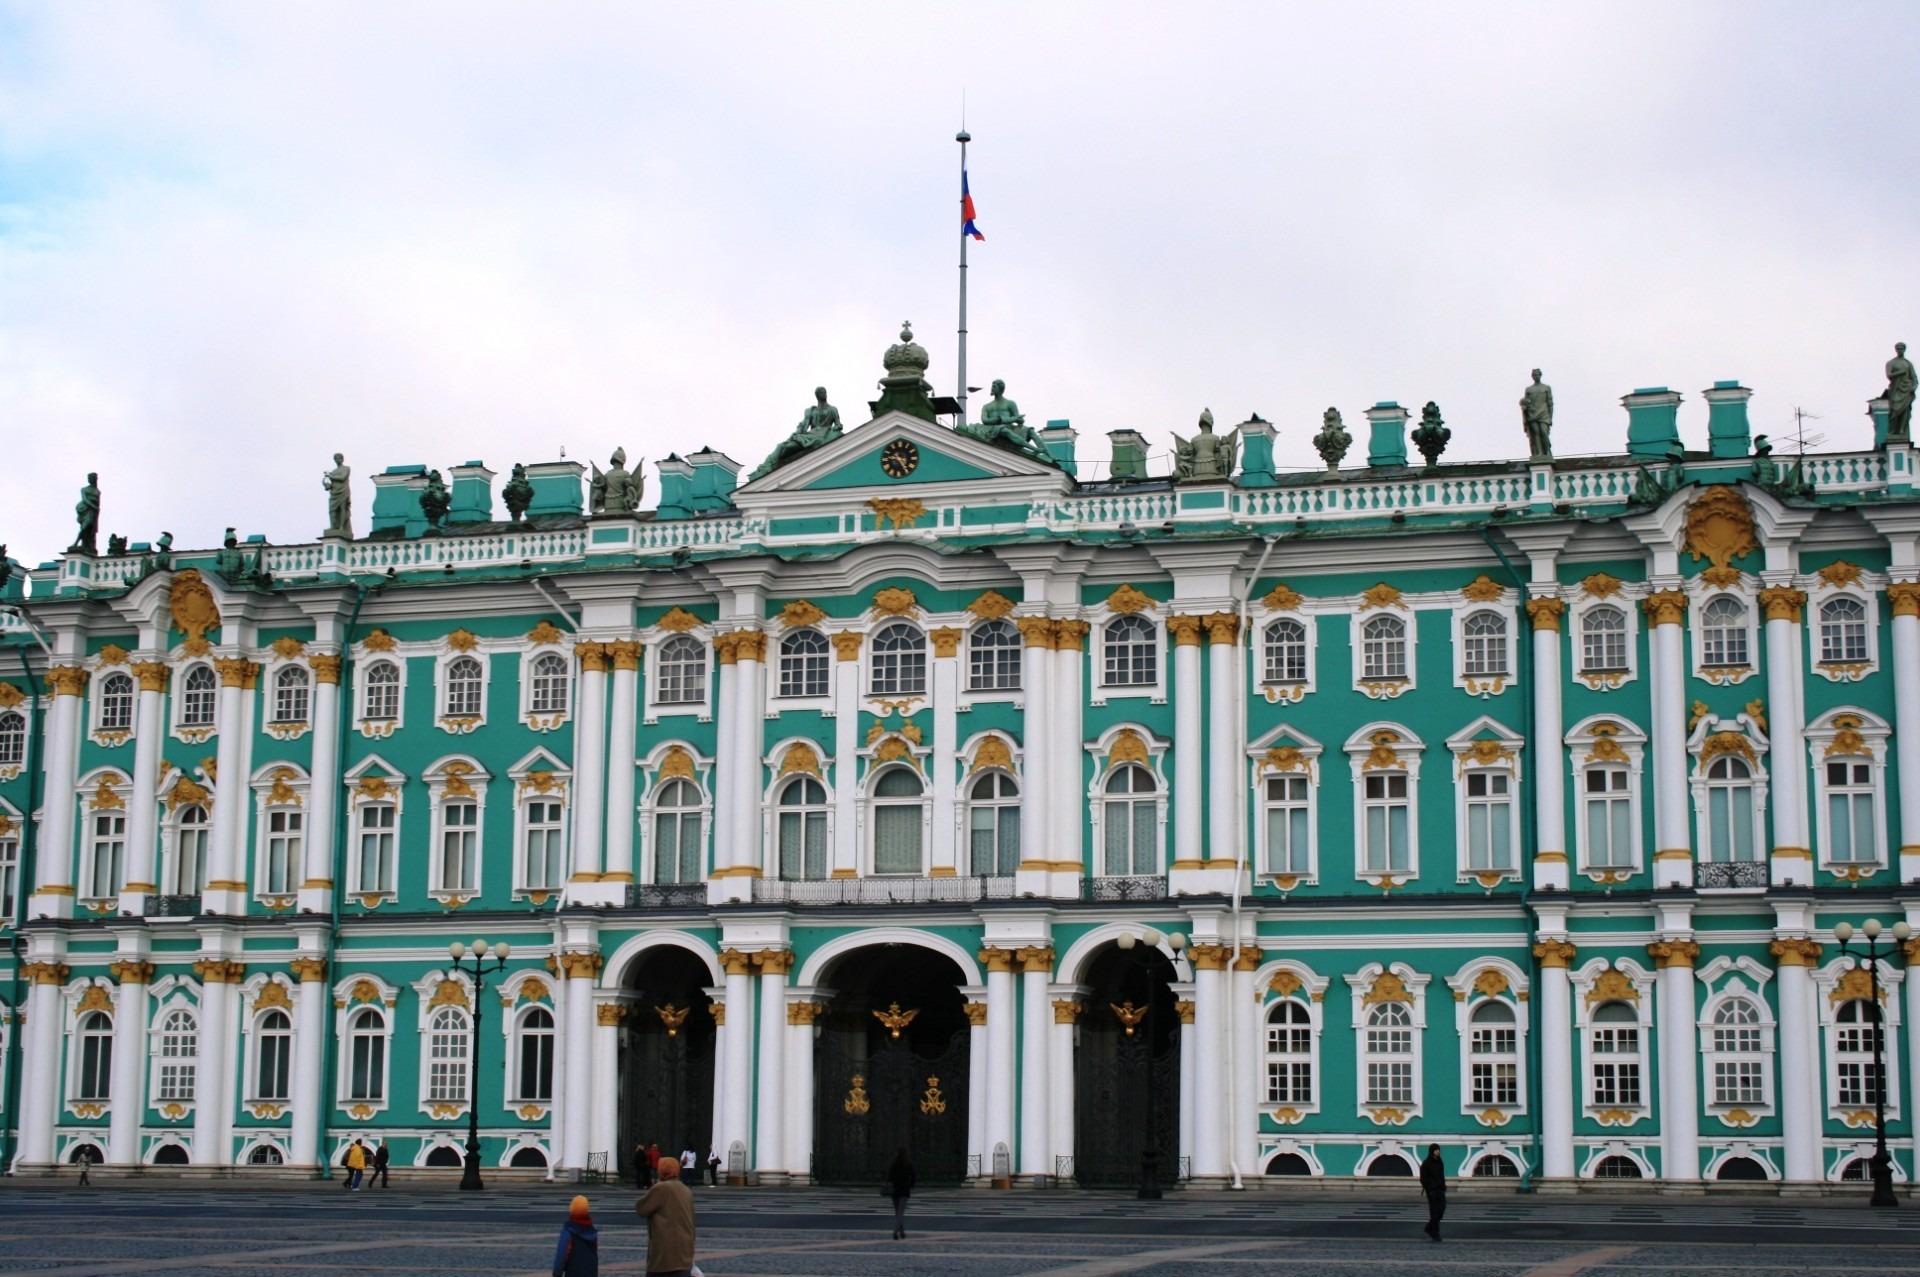
architecture, white, building, palace, green, museum, plaza, landmark, facade, historic, tourism, place of worship, art, gold, ornate, arches, pillars, town square, cultural